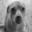
Label: dog